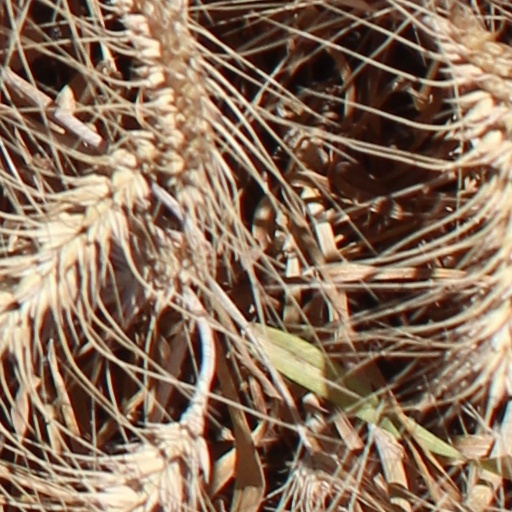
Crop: wheat